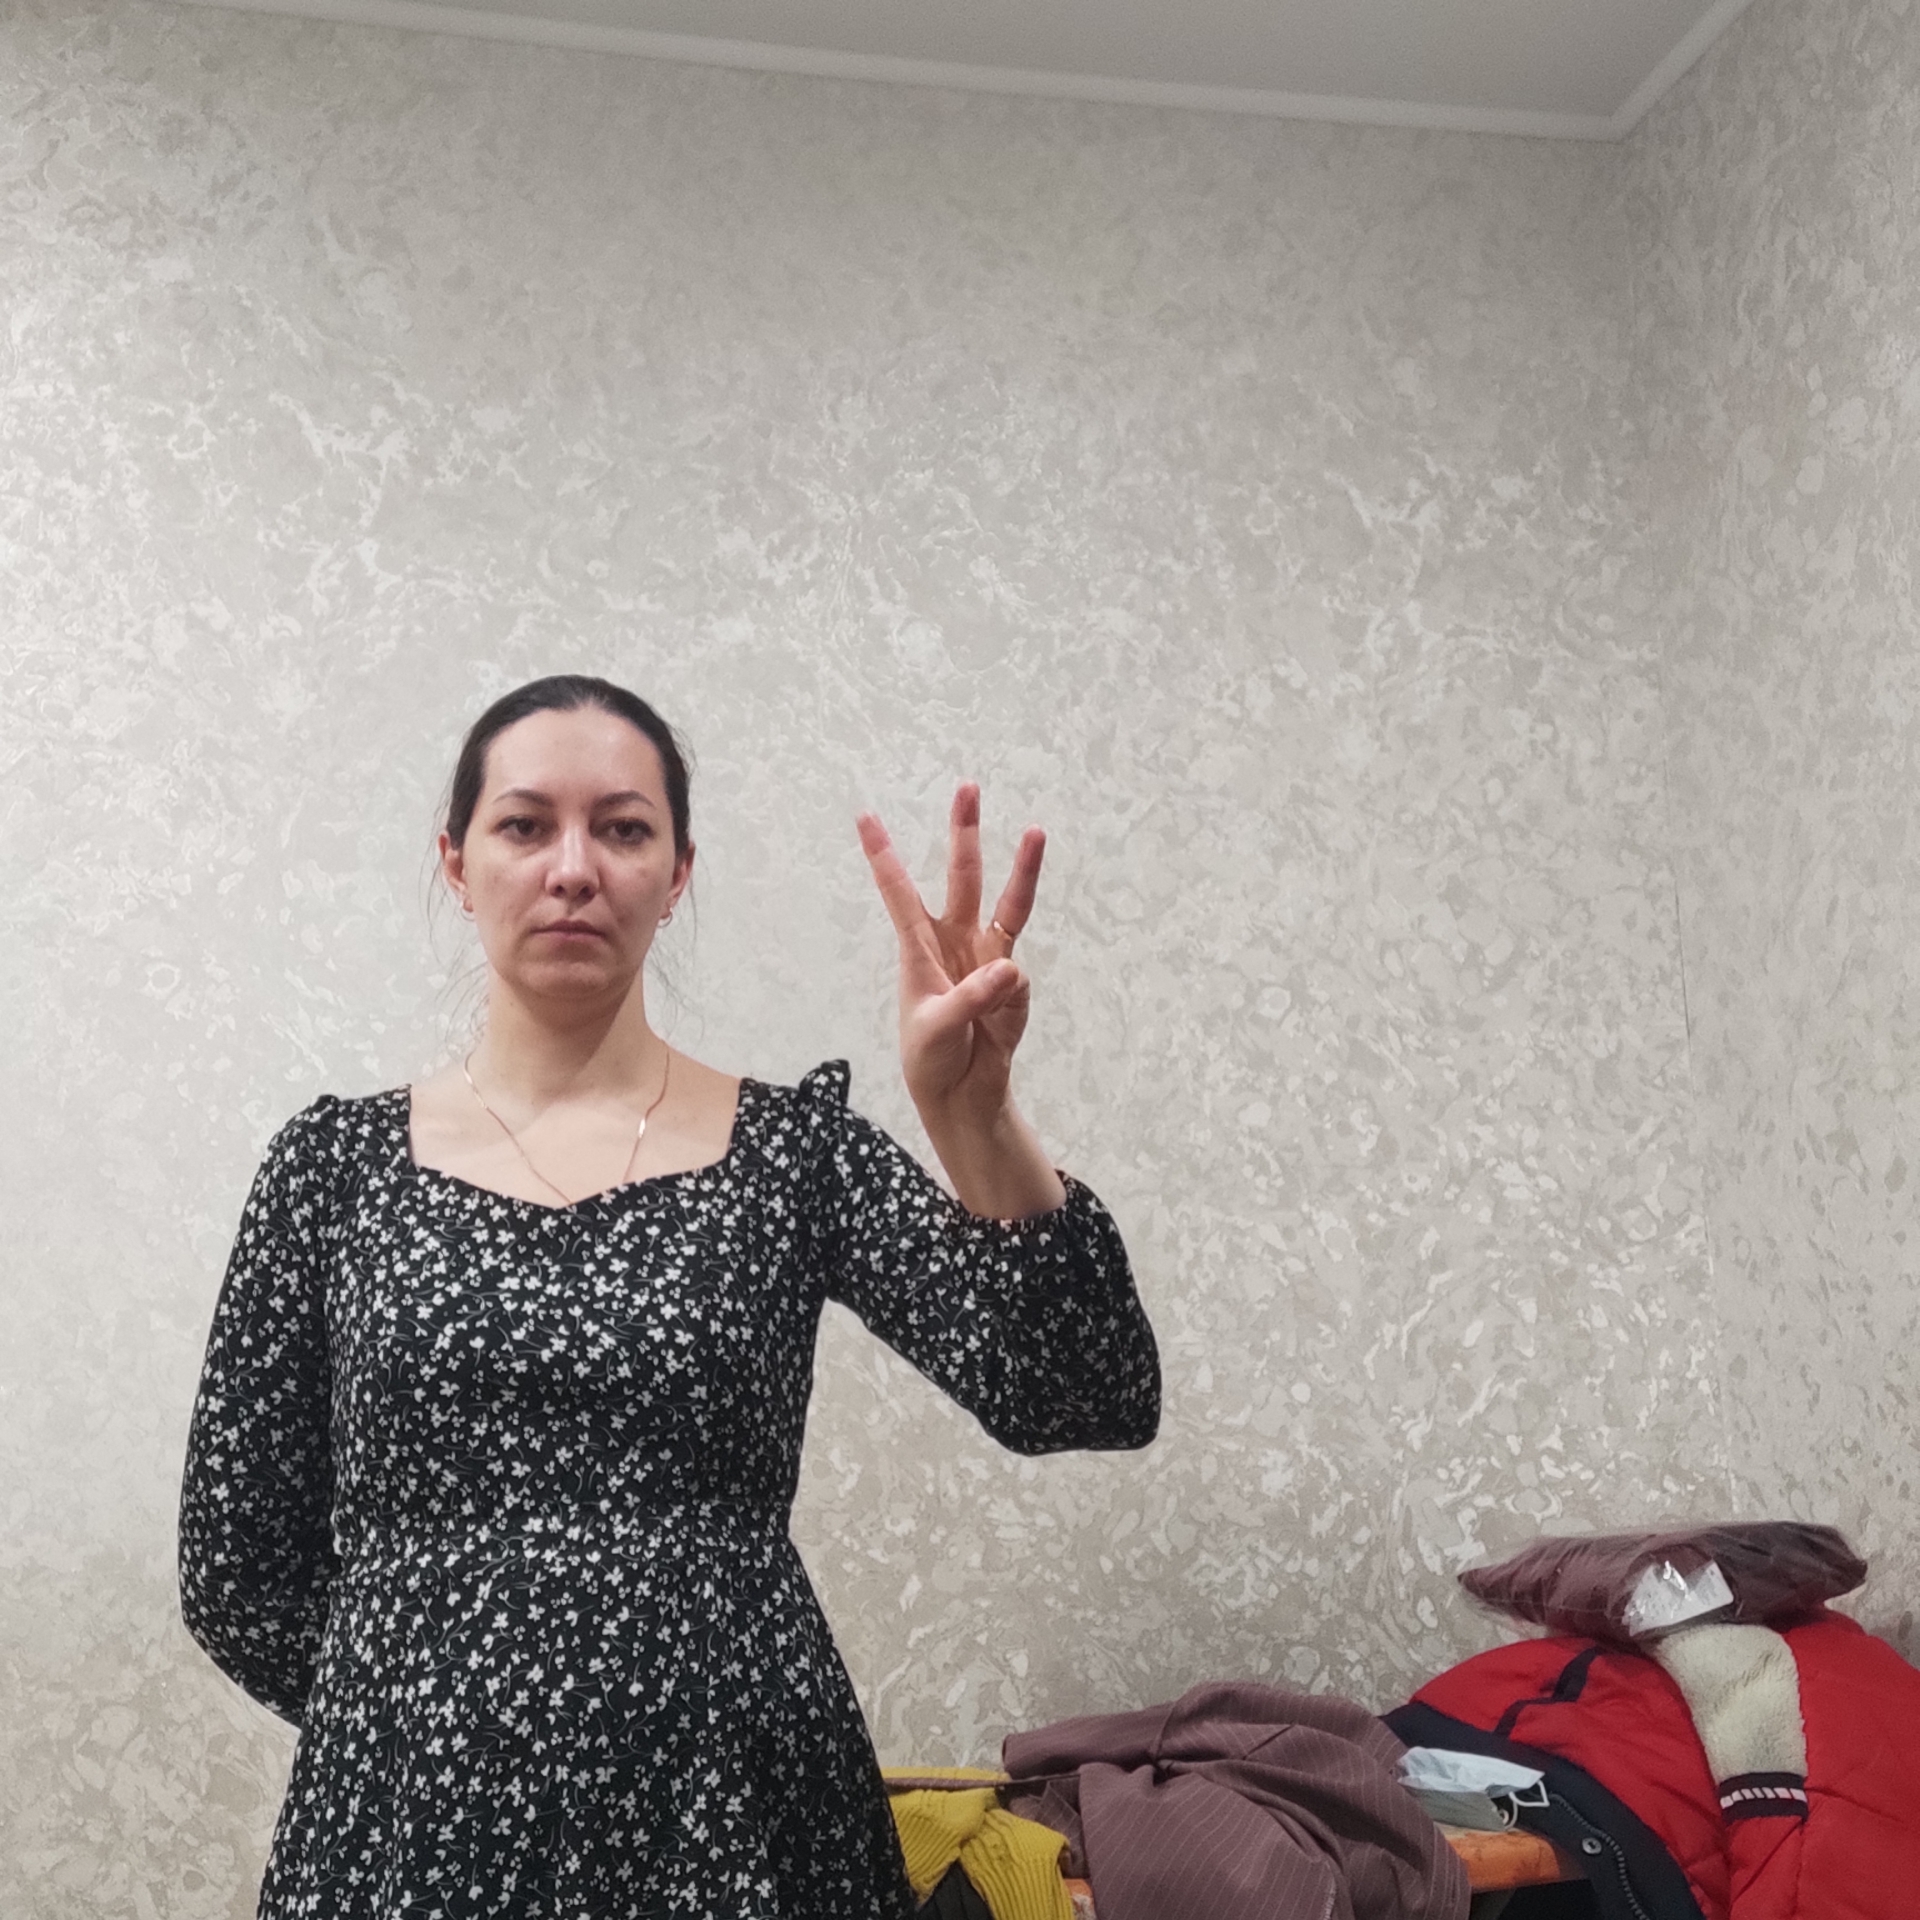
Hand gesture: three